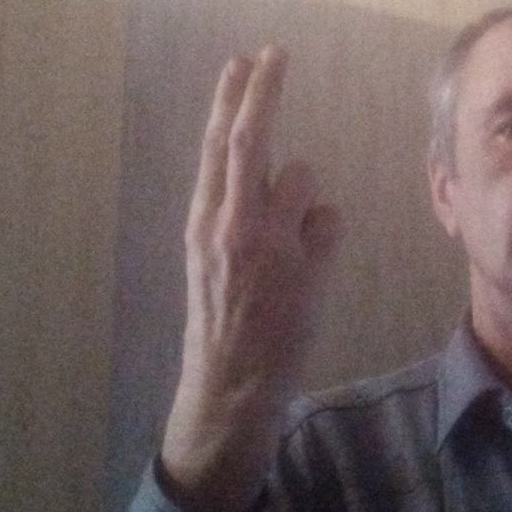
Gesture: two_up_inverted